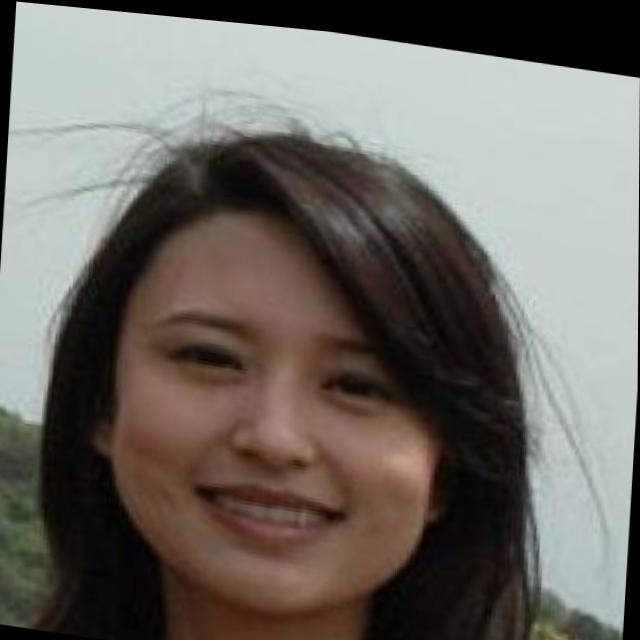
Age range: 21-44